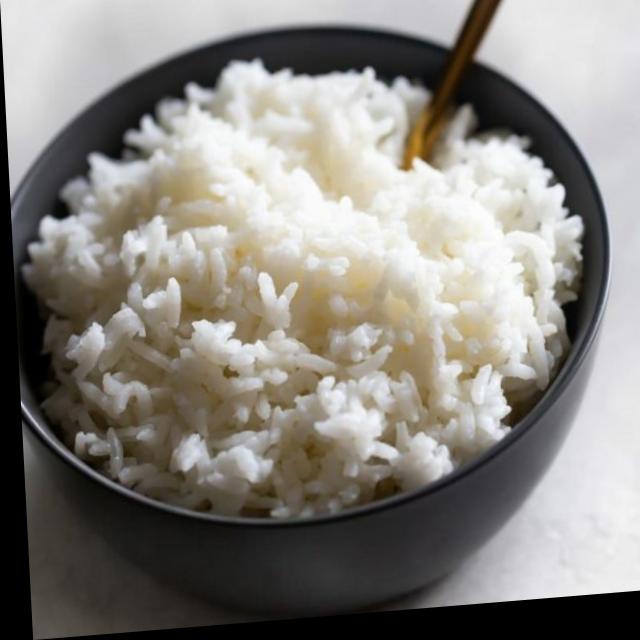
Dish: white_rice